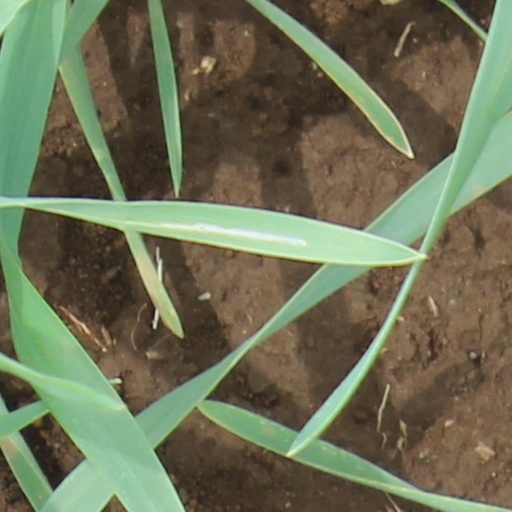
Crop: wheat